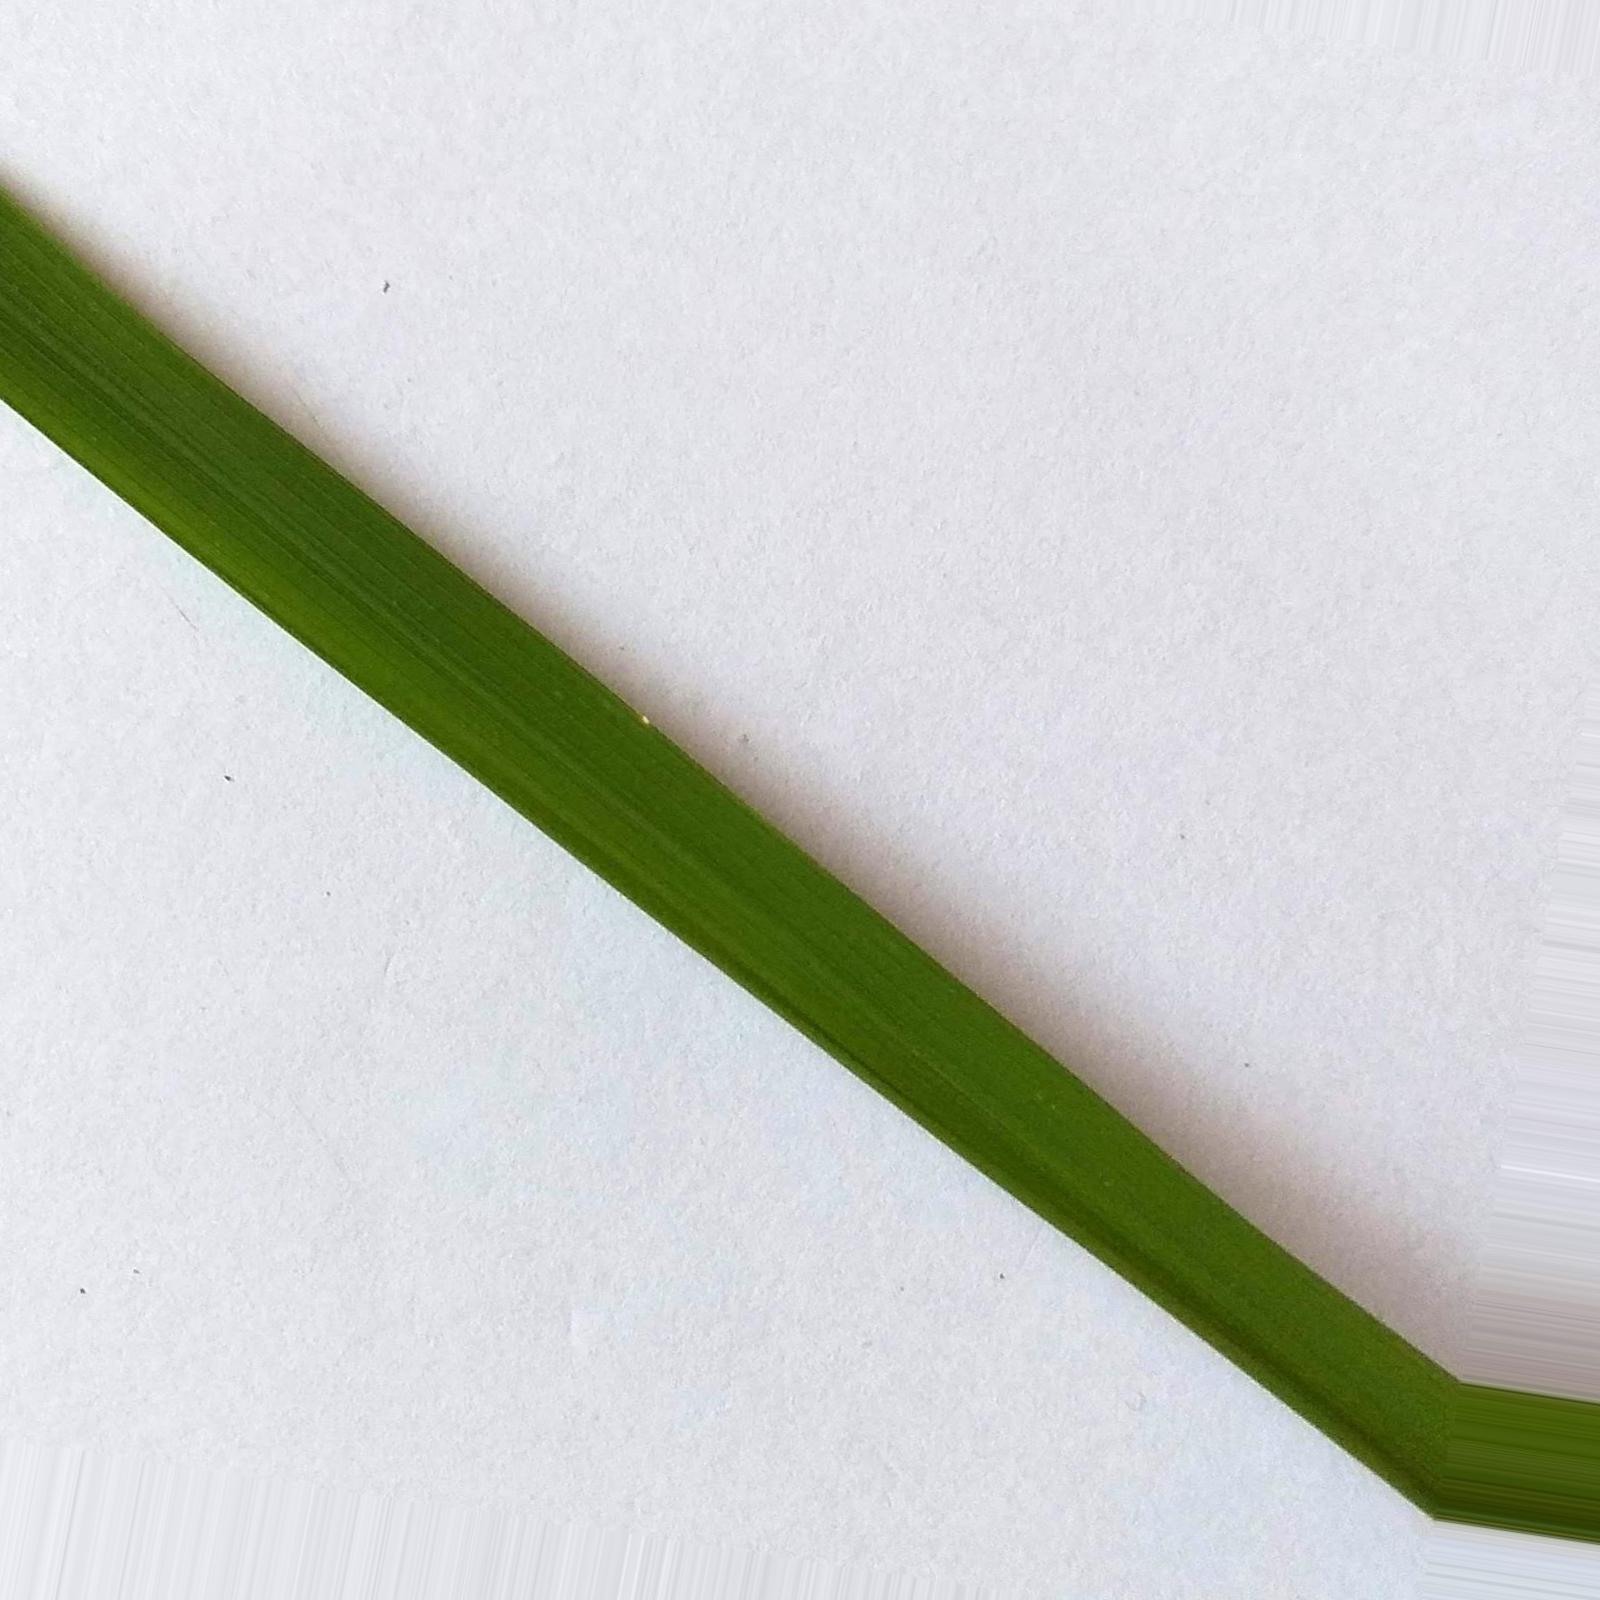
Nhãn: Healthy